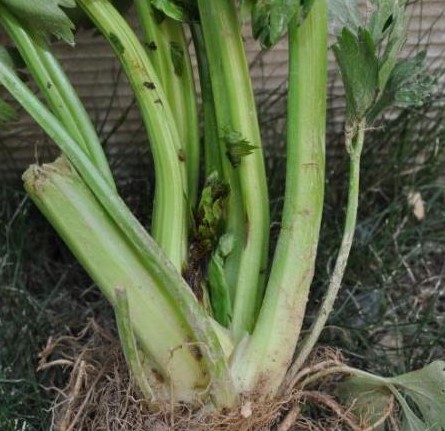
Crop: unknown
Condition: celery_celery_anthracnose